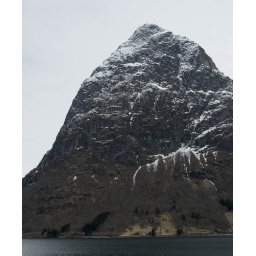
Must be funny having a mountain in your backyard (Check out the house at the bottom)